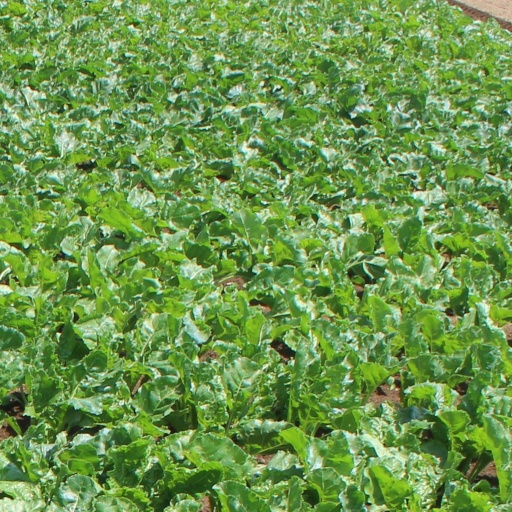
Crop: sugar beet